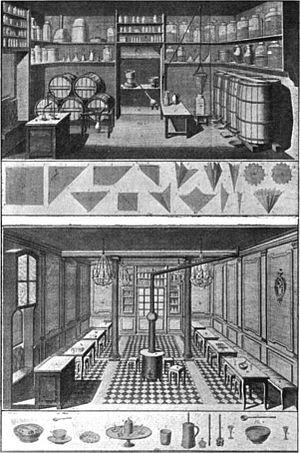
Matériel d'un café au XVIII° siècle - page 305
Un café est un établissement où l'on sert des boissons et des repas légers. Ce type d’établissement est parfois joint, en France, à un débit de tabac.